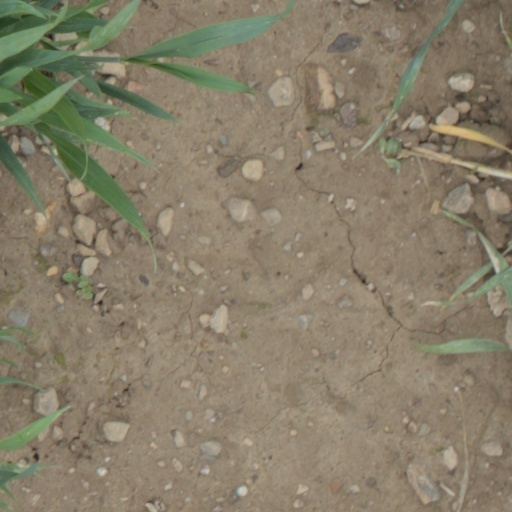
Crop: wheat